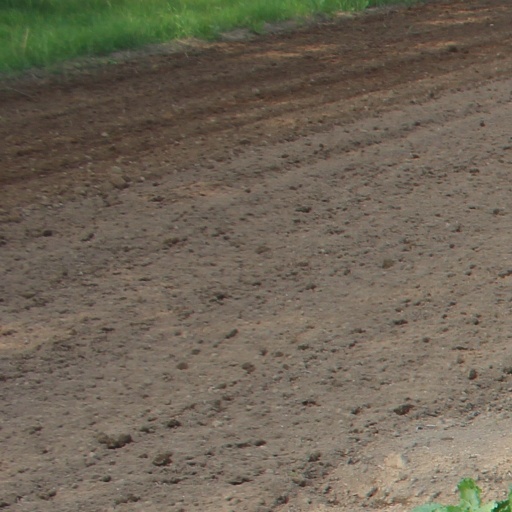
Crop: sugar beet